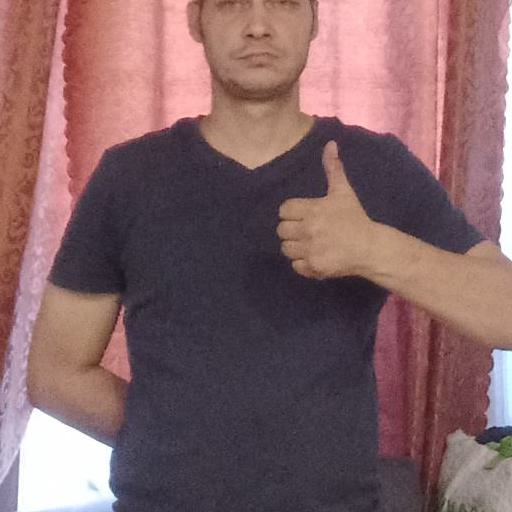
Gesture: like